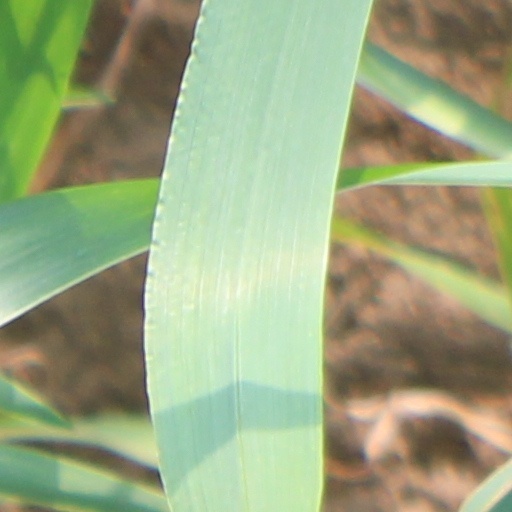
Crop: wheat